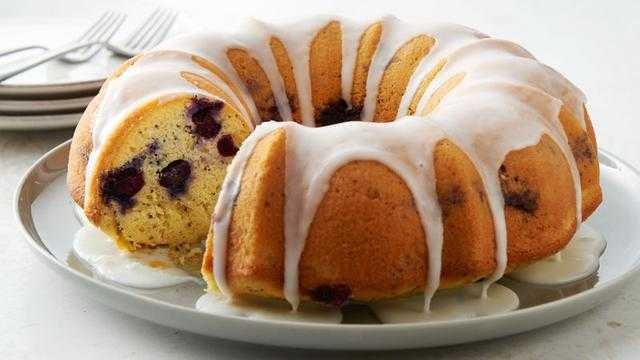
Label: Blueberry